Baden-Powell grave

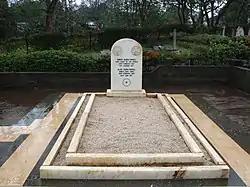
Baden-Powell grave

The graves of Lieutenant-General The 1st Baron Baden-Powell and his wife, Olave, Baroness Baden-Powell, G.B.E., are in Nyeri, Nyeri County, Kenya, near Mount Kenya. Lord Baden-Powell died on 8 January 1941, and is buried in St. Peter's Cemetery in the Wajee Nature Park. When his wife Olave, Lady Baden-Powell, died, her ashes were sent to Kenya and interred beside her husband. Kenya has declared Baden-Powell's grave a national monument. Scouts consider the grave, "one of the most revered shrines and pilgrimage sites in the world."